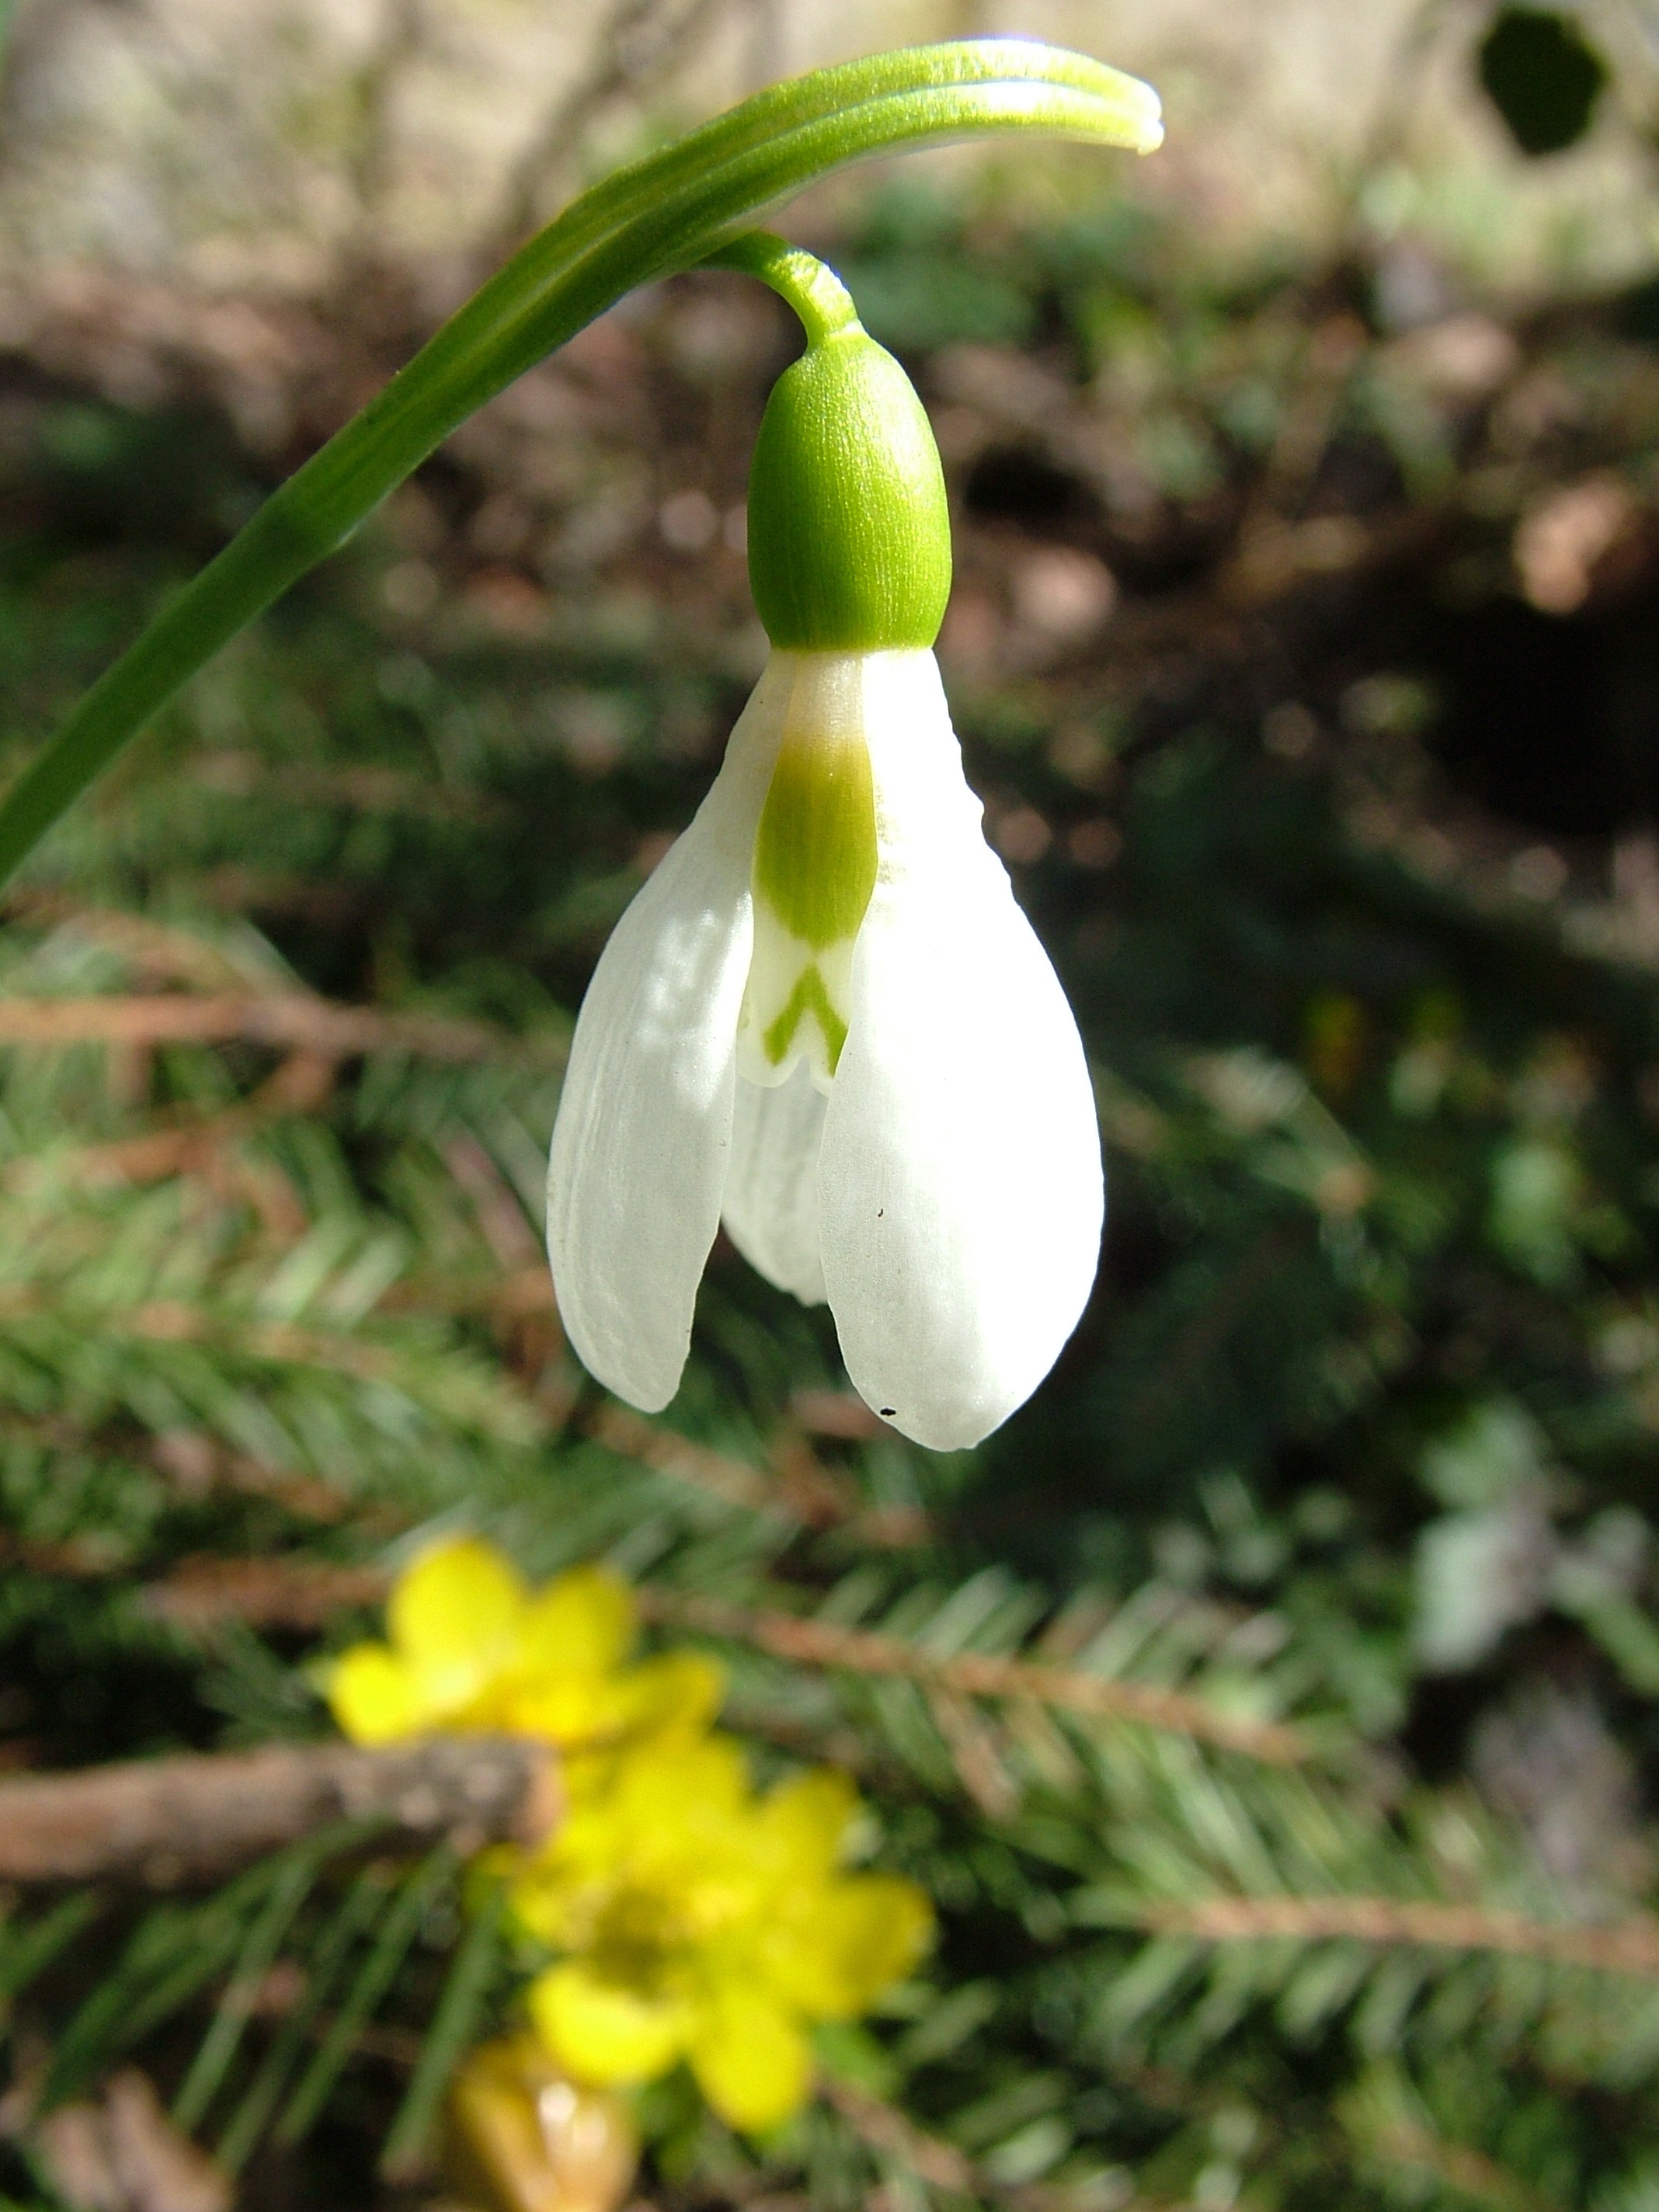
blossom, plant, flower, bloom, botany, close, flora, wildflower, snowdrop, cypripedium, galanthus, flowering plant, snowdrop spring, land plant